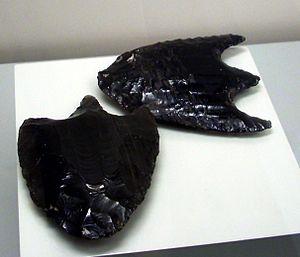
L'utilisation de l'obsidienne a revêtu une importance particulière pour les cultures précolombiennes de Mésoamérique.